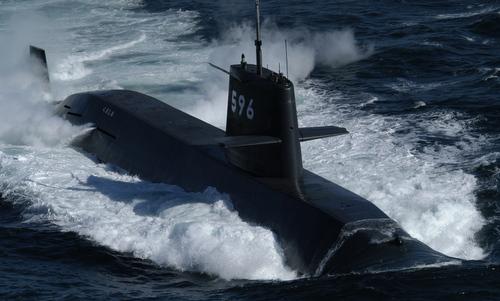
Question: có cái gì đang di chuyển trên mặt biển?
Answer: có chiếc tàu ngầm đang di chuyển trên mặt biển